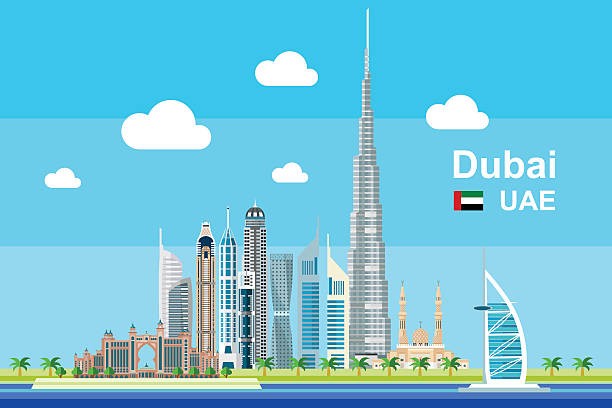
Landmark: Burj Khalifa